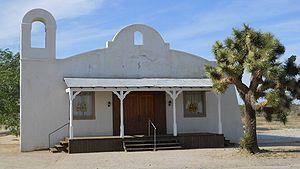
Kill Bill : Volume 1 est un film américain réalisé par Quentin Tarantino, sorti en 2003.